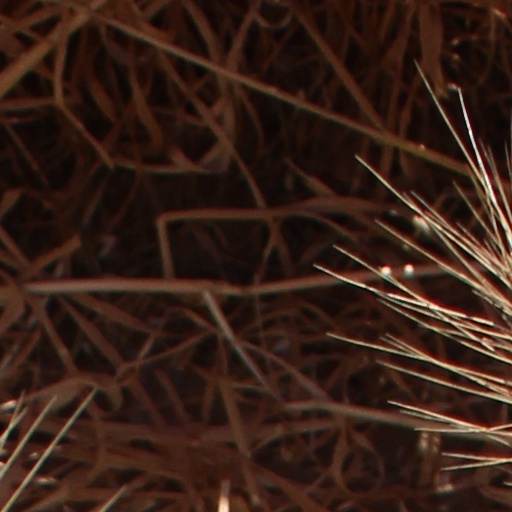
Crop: wheat